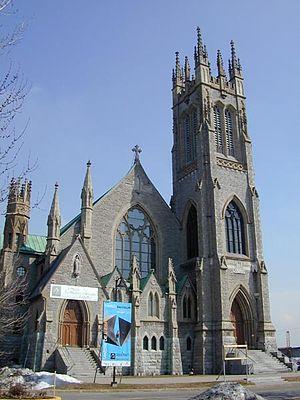
Vue de la façade du Musée des maîtres et artisans du Québec en 2003.
Lucien Parent, né le 29 avril 1893, est un architecte, dessinateur et aquarelliste montréalais.
L'avenue Sainte-Croix est une voie de Montréal